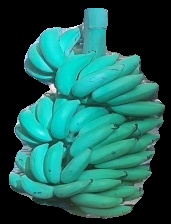
Variety: elakki-bale
Grade: grade2